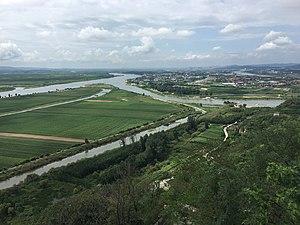
L'Ai He est un des principaux affluents chinois du Yalou dans le Liaoning. Il prend sa source dans les montagnes du xian mandchou de Kuandian, traverse les bourgs de Guanshui, Shicheng et Dabao, puis forme la limite entre le xian de Kuandian et le district de Zhen'an jusqu'à sa confluence avec le Yalou. Dans ses derniers kilomètres, la rivière se sépare en deux branches à peu près parallèles, la branche orientale aboutissant rapidement au Yalou au pied de la grande muraille de Hushan tandis que la branche occidentale ne le rejoint qu'aux portes de Dandong. Au total, la rivière parcourt 182 km et draine un bassin de 6037 km². En raison du climat prévalant dans le Liaoning, elle gèle en hiver et a ses hautes eaux en juillet et en aout. Le débit annuel moyen est de 97 m³/s. Elle compte depuis peu neuf centrales hydroélectriques avec une puissance installée de 9,37 MW et une production annuelle de 34,71 GWh'.